Chief Bender

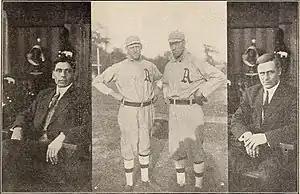
The four stars of the world champion Philadelphia Athletics — Bender, Cy Morgan, Jack Coombs and Rube Oldring — were featured in the Thanhouser Company film, "The Baseball Bug" (1911)

When the Baltimore Terrapins of the upstart Federal League offered Bender a large salary increase, Athletics manager Connie Mack knew he could not hope to match it and released Bender. In his only season with the Terrapins, Bender went 4–16, and his 3.99 ERA was near the bottom of the league. Bender later regretted leaving Philadelphia for the upstart league. After two years with the Philadelphia Phillies, he left baseball in 1918 to work in the shipyards during World War I.